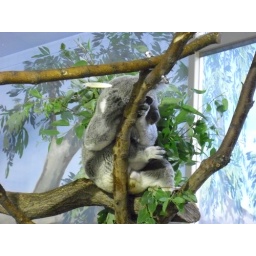
The koala sleeping in the tree